Commandino's theorem

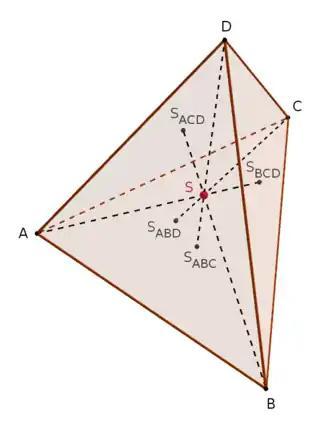
Medians of a tetrahedron intersecting in a point formula_1 (its centroid), such thatformula_2

Commandino's theorem, named after Federico Commandino (1509–1575), states that the four medians of a tetrahedron are concurrent at a point "S", which divides them in a 3:1 ratio. In a tetrahedron a median is a line segment that connects a vertex with the centroid of the opposite face – that is, the centroid of the opposite triangle. The point "S" is also the centroid of the tetrahedron.